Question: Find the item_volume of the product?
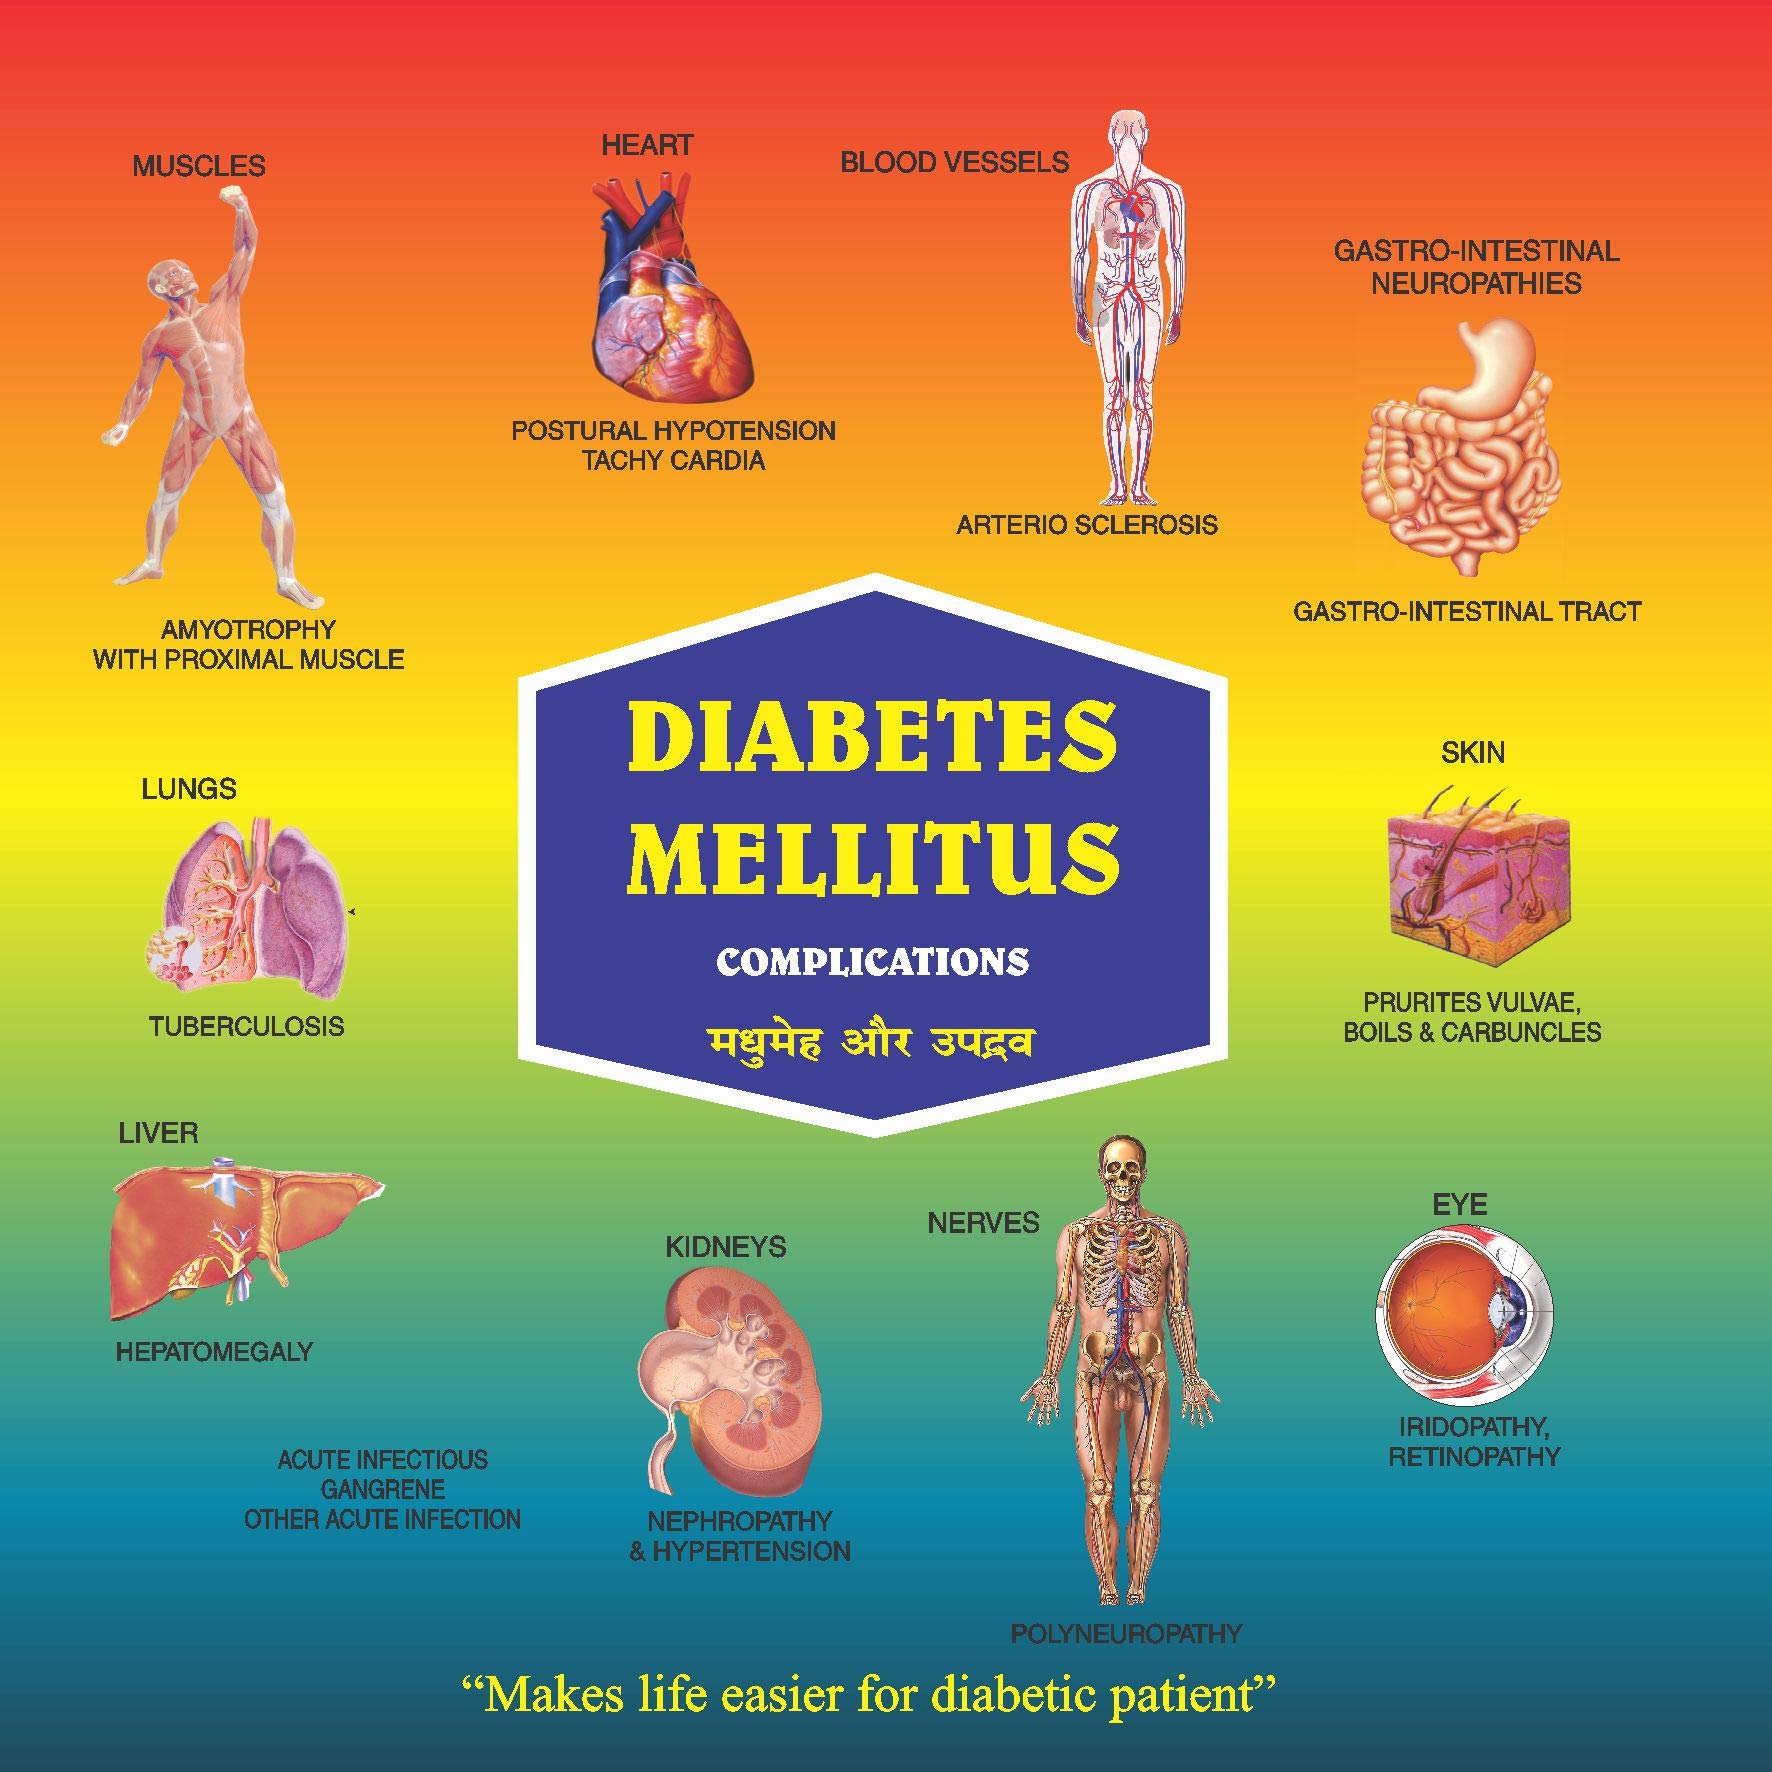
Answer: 34.0 gallon